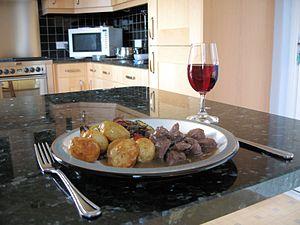
Daube comtadine
Le mariage vin et cuisine remonte à l'Antiquité. Il va traverser le Moyen Âge, s'enrichir à la Renaissance et devenir un véritable classique de nos jours. On doit distinguer dans cette alliance la cuisine du vin et la cuisine au vin qui ont été et restent les deux façons d'utiliser les apports qualitatifs du vin en gastronomie.
La daube comtadine est une autre variante de la daube classique. Elle diffère de sa voisine d'Avignon, car il y a des carottes et des olives. À l'extérieur du Comtat Venaissin, elle est le plus souvent connue sous le nom de daube d'agneau aux olives et au vin blanc.
La cuisine comtadine et vauclusienne est avant tout tributaire, dès le XIVᵉ siècle de l'installation des papes à Avignon. Elle n'en a pas moins évolué au cours des siècles suivants, tout comme la cuisine provençale en particulier, avec l'arrivée des produits comestibles du Nouveau Monde.
La cuisine provençale est une cuisine traditionnelle qui allie une grande diversité de produits de Provence méditerranéenne. Elle est historiquement avant tout tributaire, dès le Moyen Âge, de la prise du pouvoir des comtes de Provence dans le royaume de Naples, après la bataille de Bénévent en 1266, puis de l'installation des papes à Avignon. Elle n'en a pas moins évolué au cours des siècles suivants, en particulier avec l'arrivée des produits comestibles du Nouveau Monde.